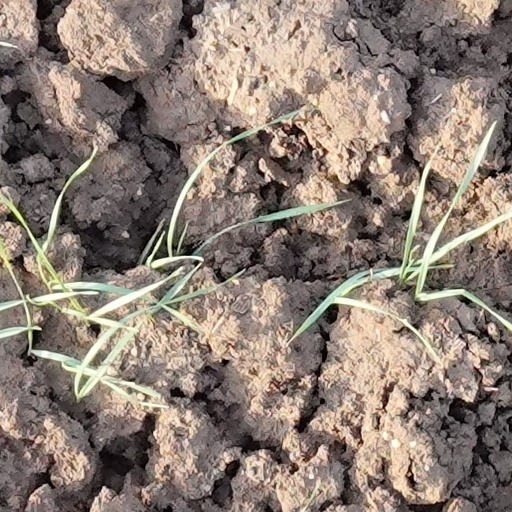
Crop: wheat